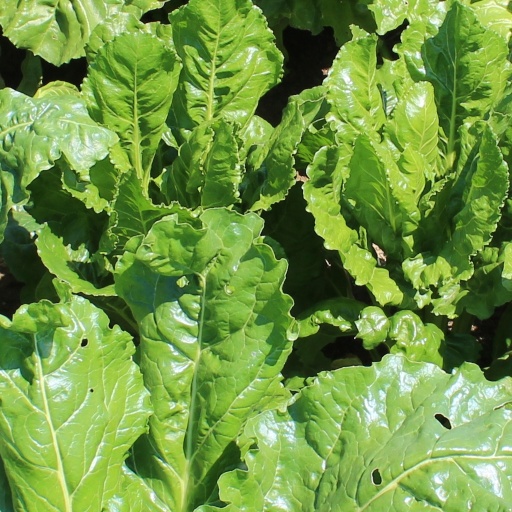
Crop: sugar beet